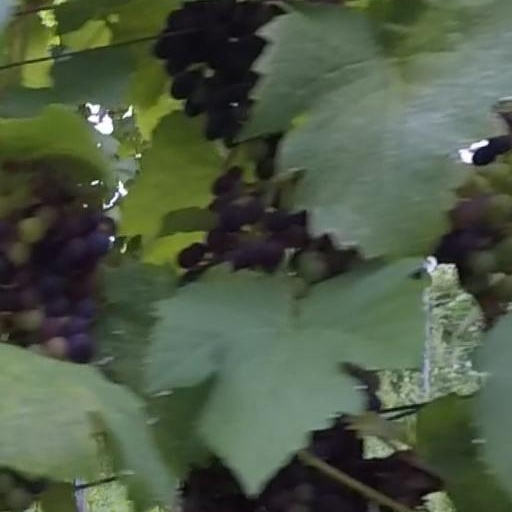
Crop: grape